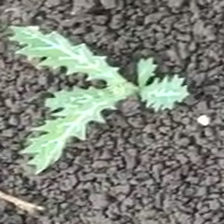
Weed species: Bilayat_(Mexicana_Argemone)